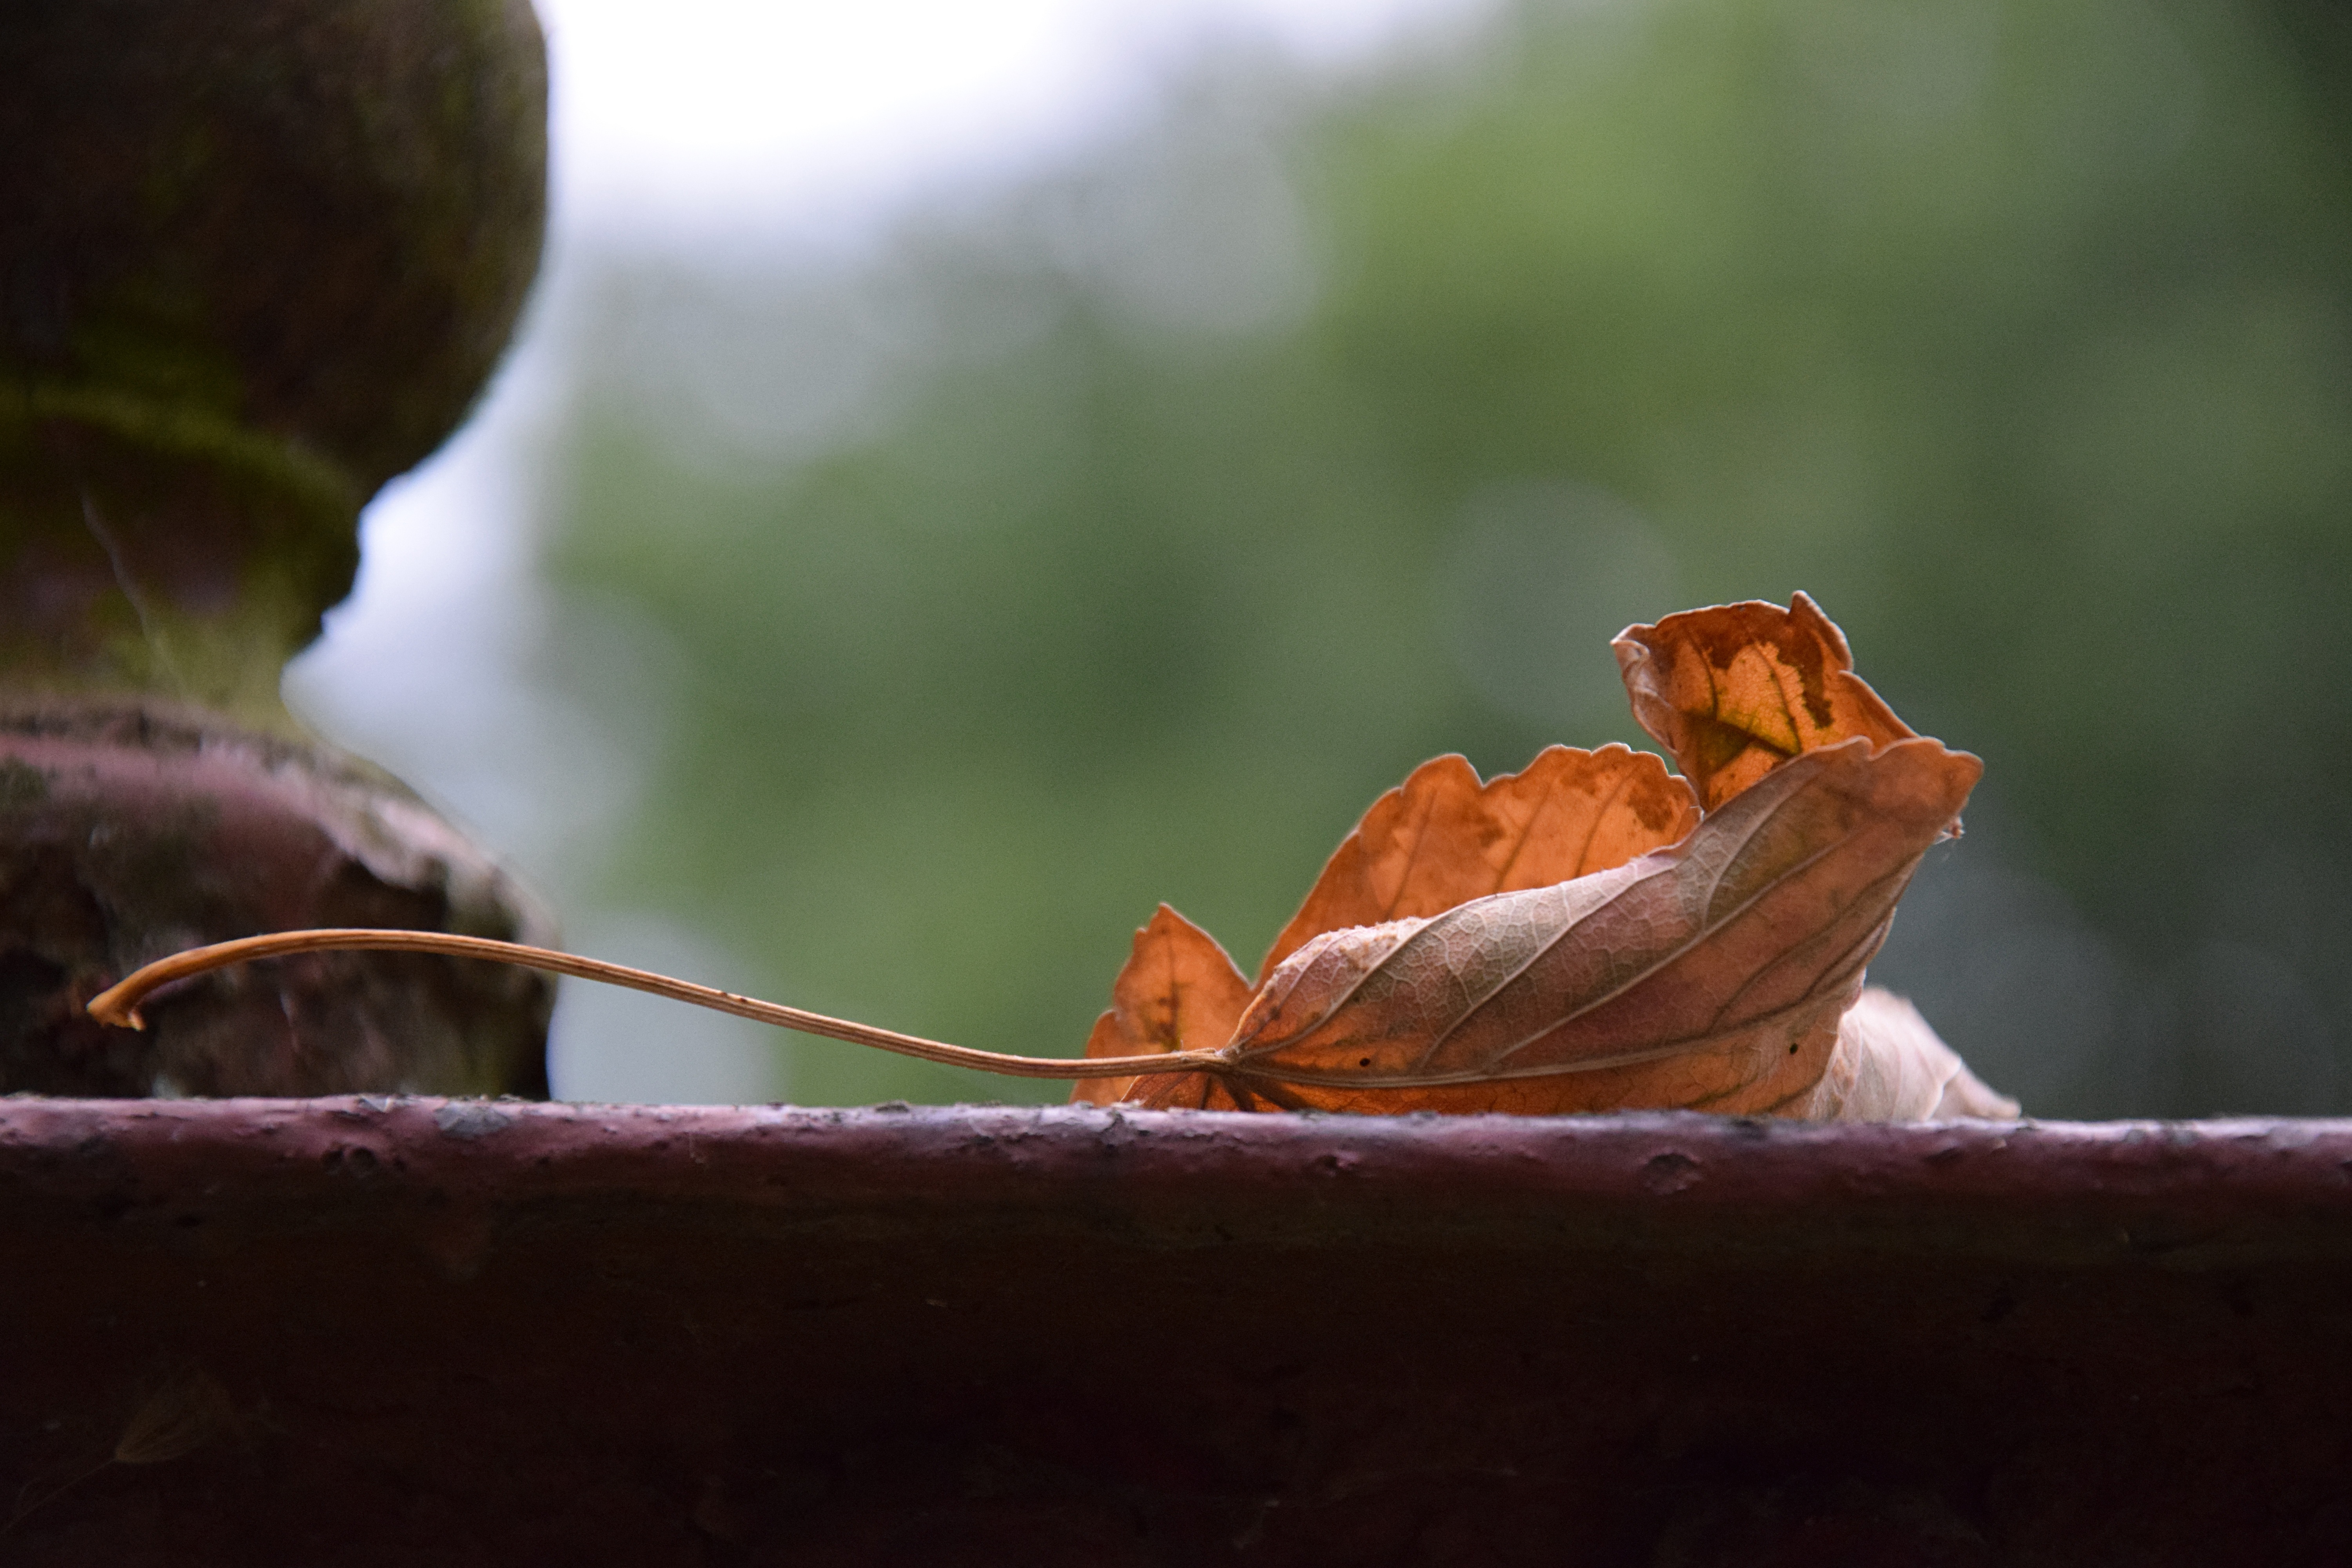
tree, nature, branch, plant, photography, sunlight, morning, leaf, flower, dry, golden, autumn, colorful, flora, season, fauna, close up, withered, macro photography